Killing of Danny Hansford

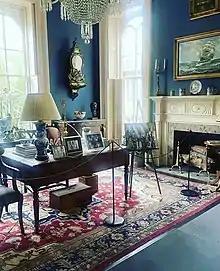
The Mercer House study, in which Hansford was killed

In the early hours of May 2, 1981, Hansford and Jim Williams had an argument at Williams's residence at Mercer House, in Monterey Square, Savannah. According to police statements made by Williams, Hansford had resided in the home for two years and was playing a video game when the argument ensued. During the argument, Hansford, of whom Williams had been a sexual partner for about two years, pushed over an 18th-century English grandfather clock which stood in the hallway. Williams was in his study at the time, and Hansford soon entered, whereupon he drew a gun on Williams. The gun jammed upon firing, however, and Williams pulled a 9mm Luger pistol from his desk and shot Hansford in the head, chest and back, in what he claimed was self-defense. Prosecutors claimed Williams then proceeded to stage the crime scene to make it appear as if Hansford "had" actually fired at him. Williams called the police at 3:00 A.M. to report the shooting, just over half an hour after the incident occurred. Chatham County coroner Dr. James C. Metts attended the scene. Williams was taken into custody and charged with murder. Georgia Superior Court Judge Eugene H. Gadsden set Williams' bond at $25,000, which he posted.